Tom Stith

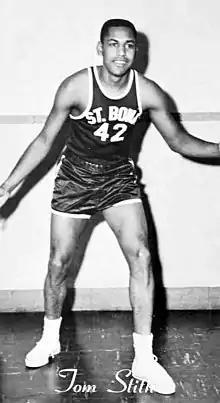
Stith as a junior at St. Bonaventure

Thomas Alvin Stith (January 21, 1939 – June 13, 2010), born in Greensville County, Virginia, was an American professional basketball player, formerly of the NBA's New York Knicks. A 6' 5" forward, Stith was an All-American at St. Bonaventure University in 1960 and 1961.